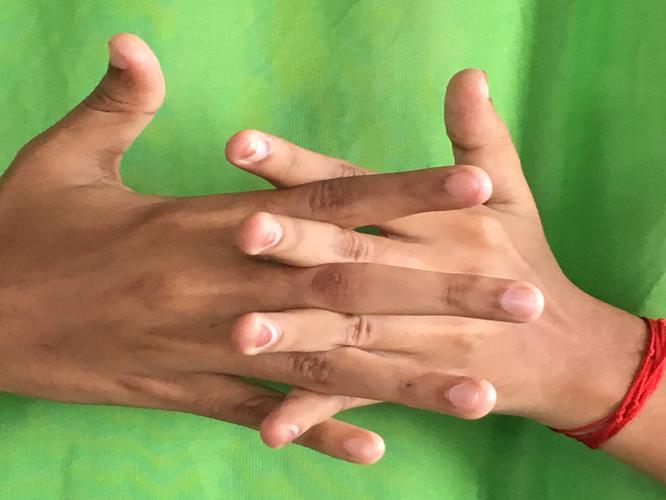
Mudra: Karkatta
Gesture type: double_hand